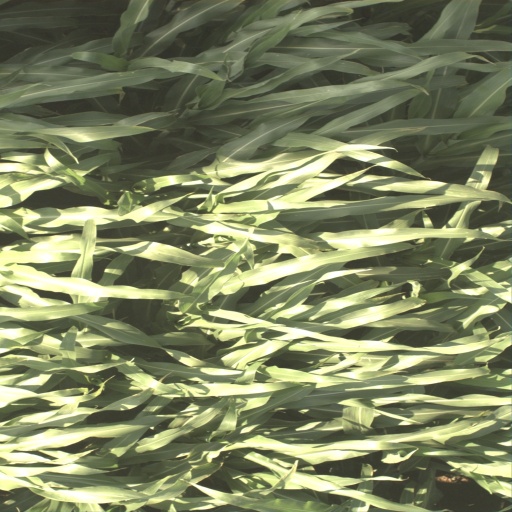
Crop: sorghum